Rosario, Batangas

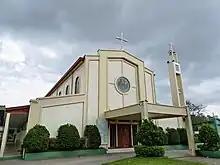
Holy Family Parish Church in Barangay Alupay

Rosario is politically subdivided into 48 barangays, as shown in the matrix below. Each barangay consists of puroks and some have sitios.